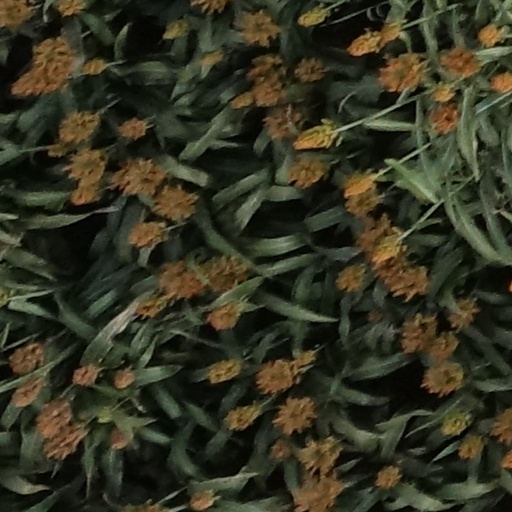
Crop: sorghum